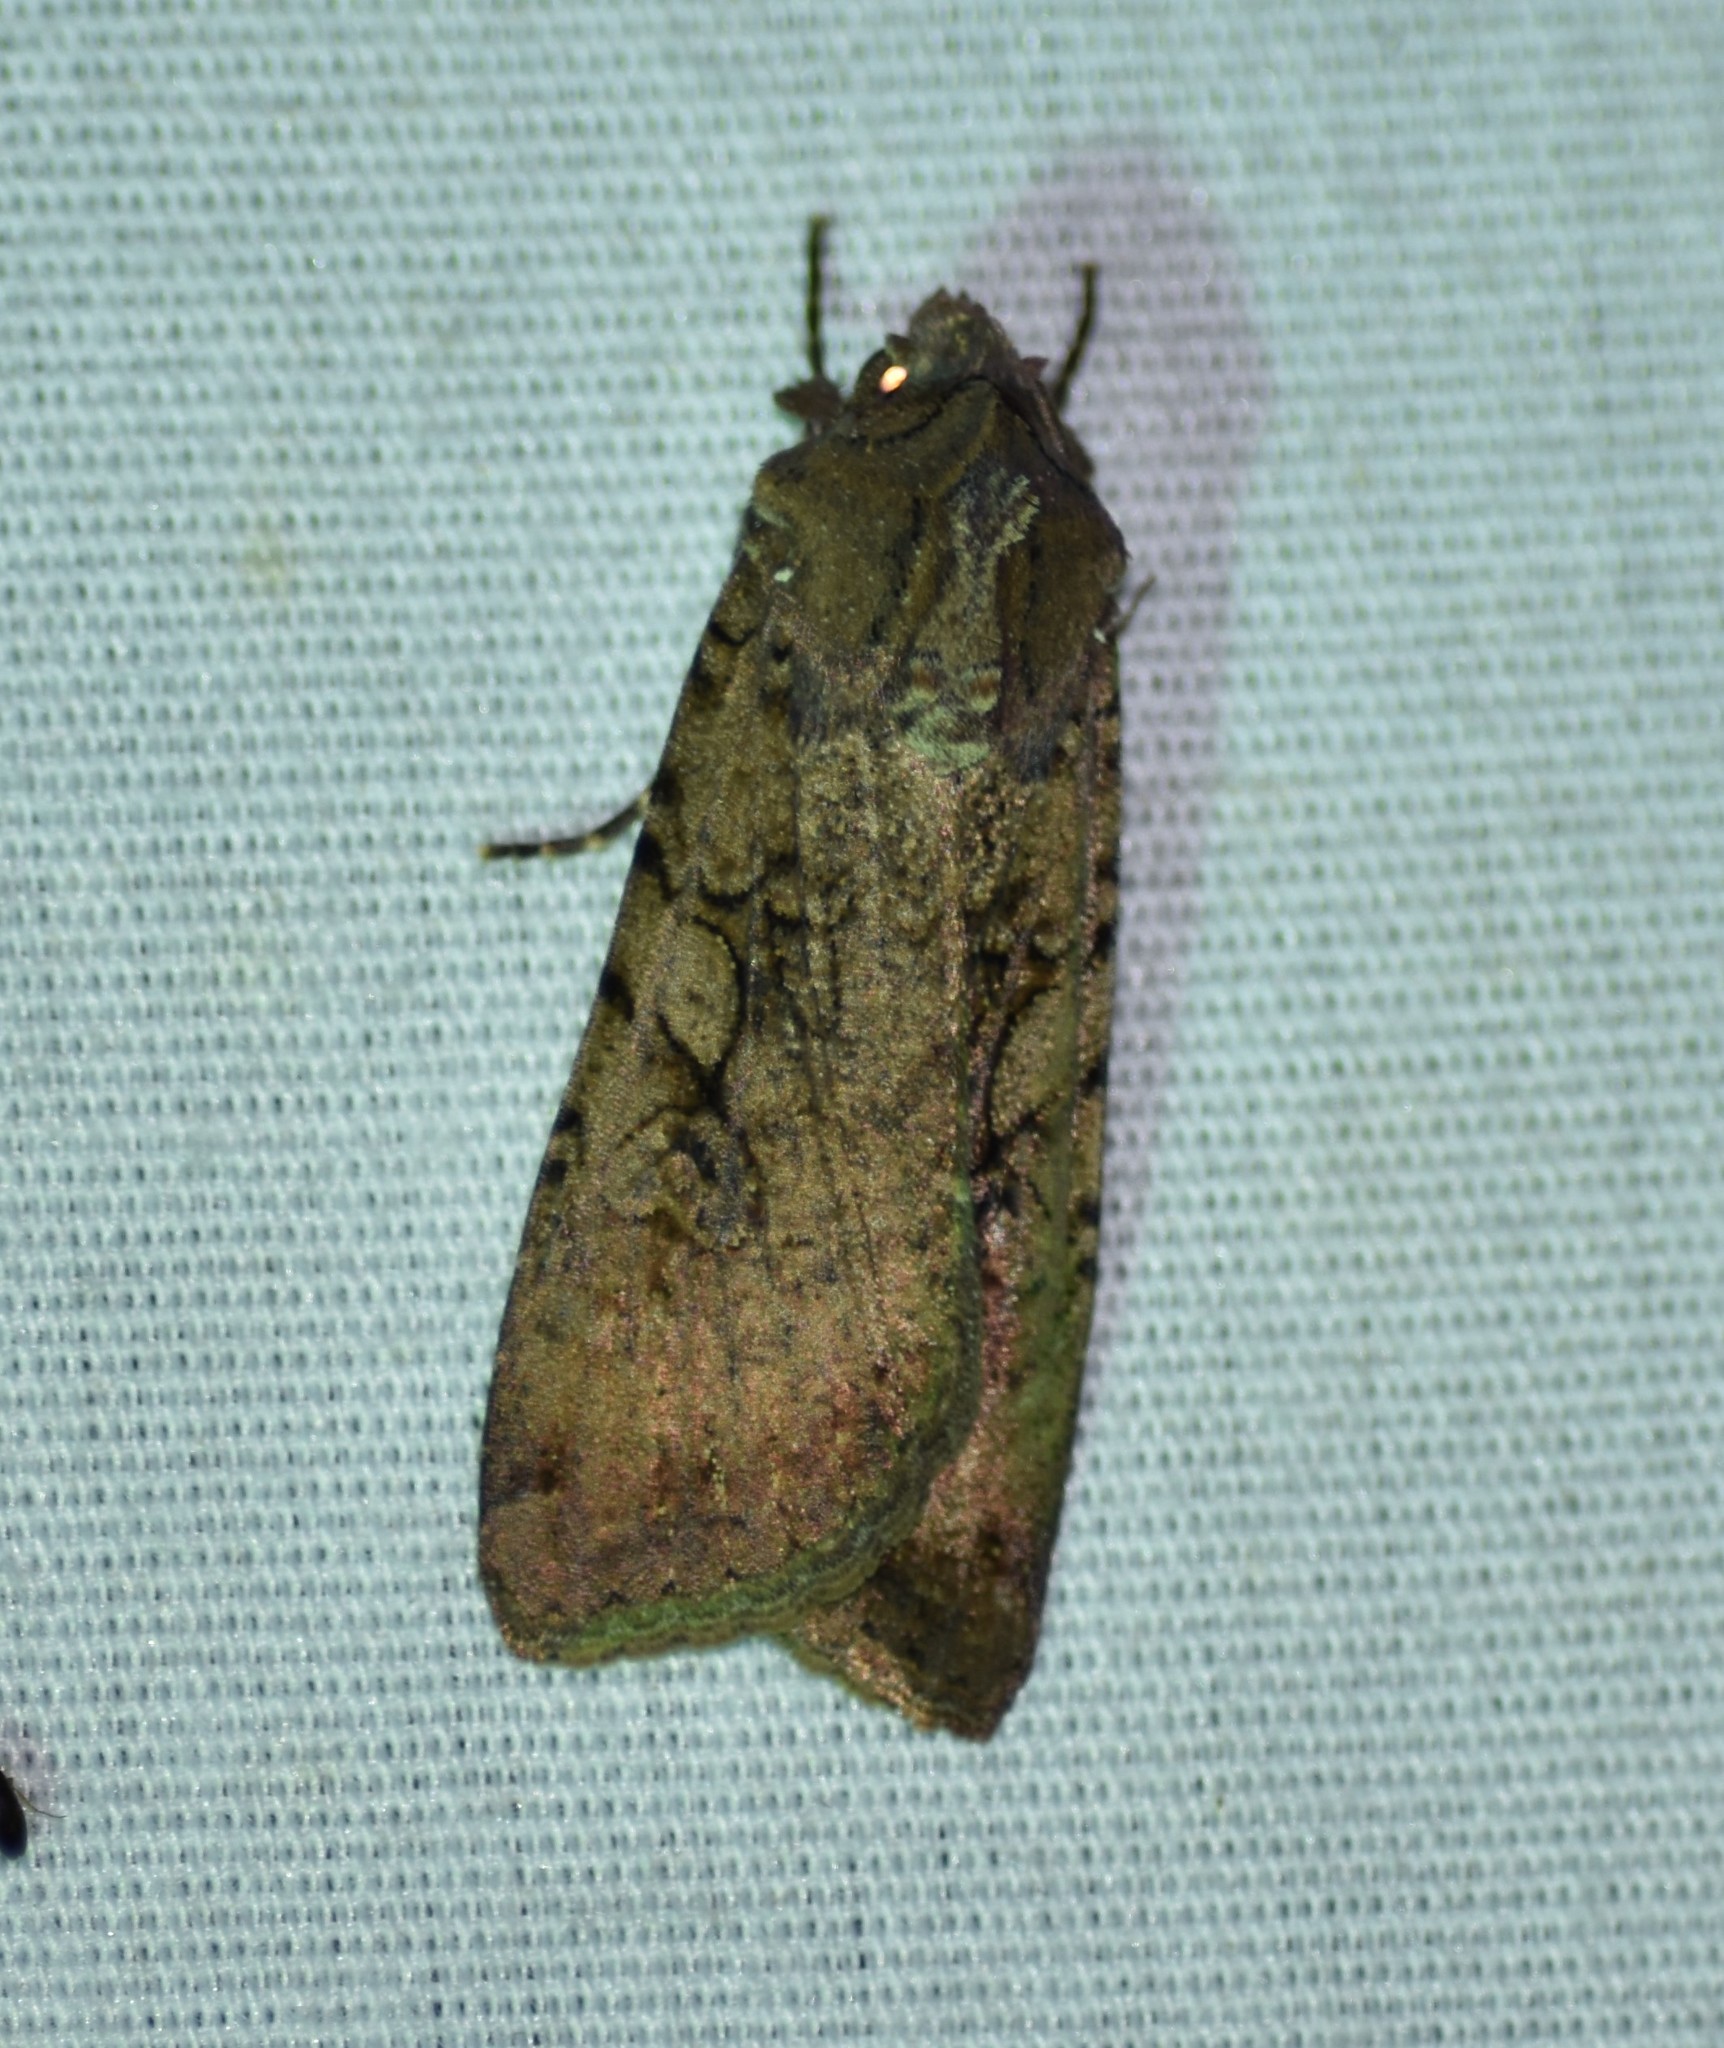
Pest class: cutworms